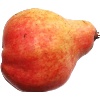
Label: red_pear